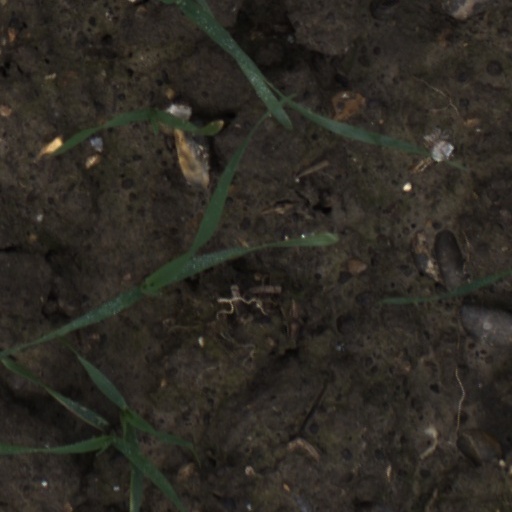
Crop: wheat